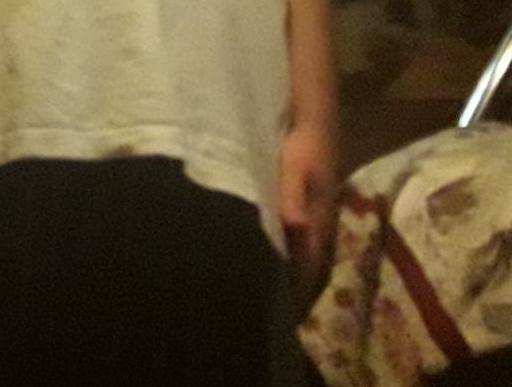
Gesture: no_gesture